Pantalon rouge

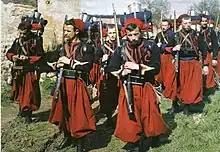
Early colour photograph of French 3rd Zouaves 1912

In addition to the bulk of the infantry and cavalry units, red trousers were also worn by non-combatant personnel belonging to the medical, veterinary and administration sections of the army.